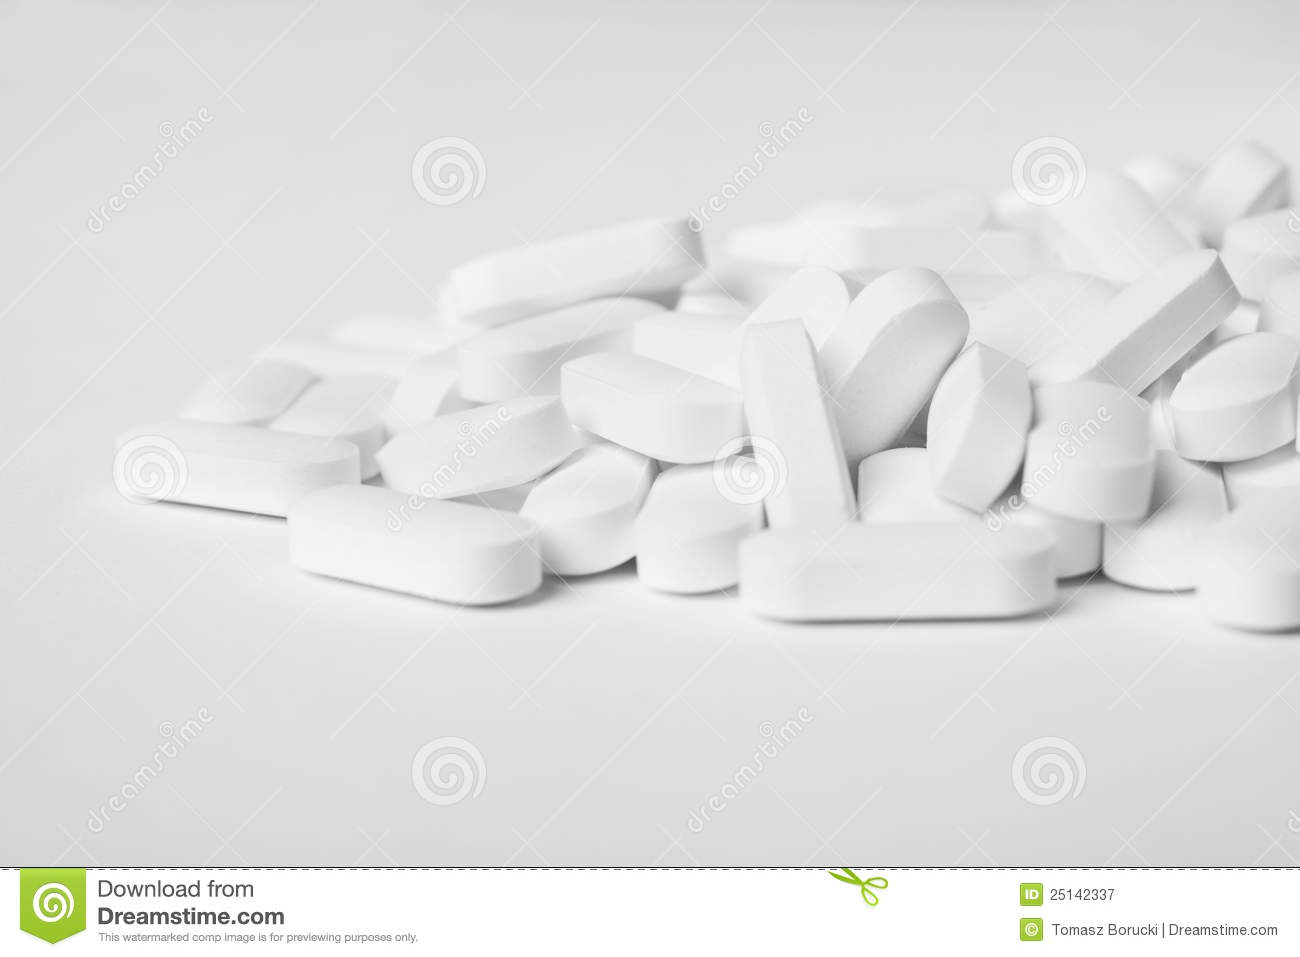
Label: plastic